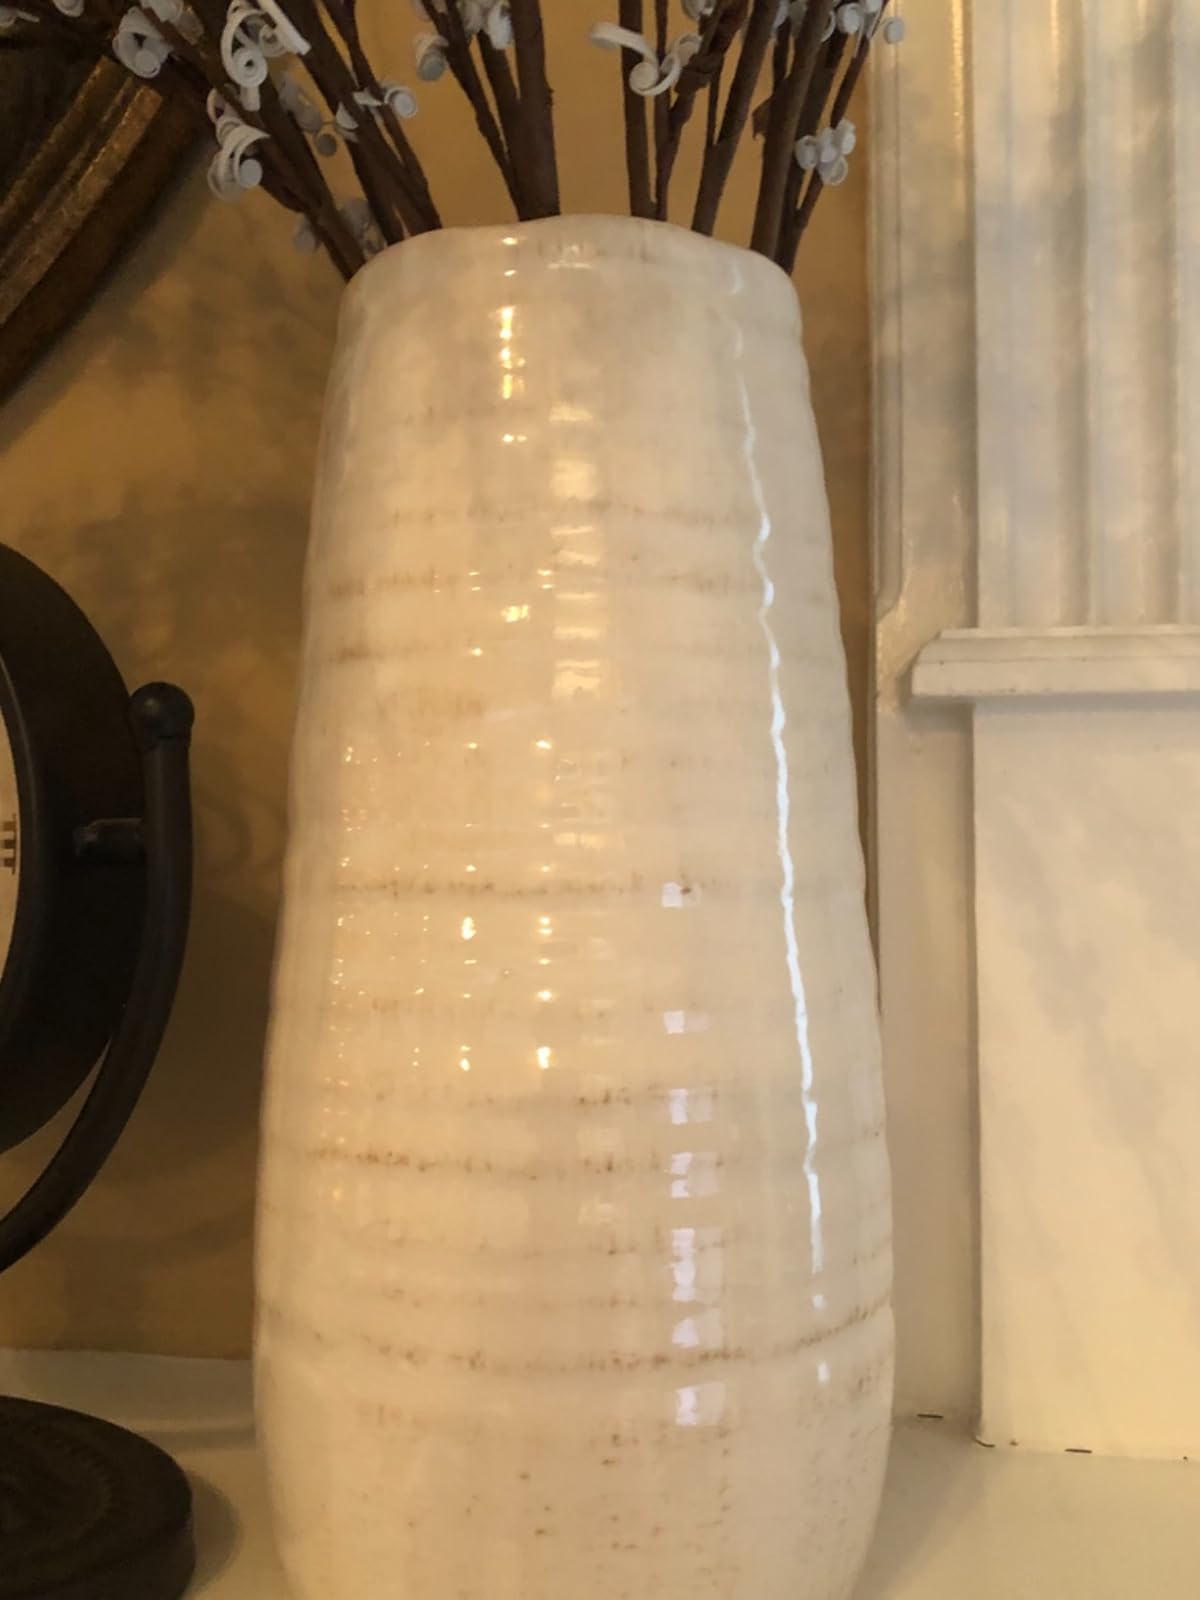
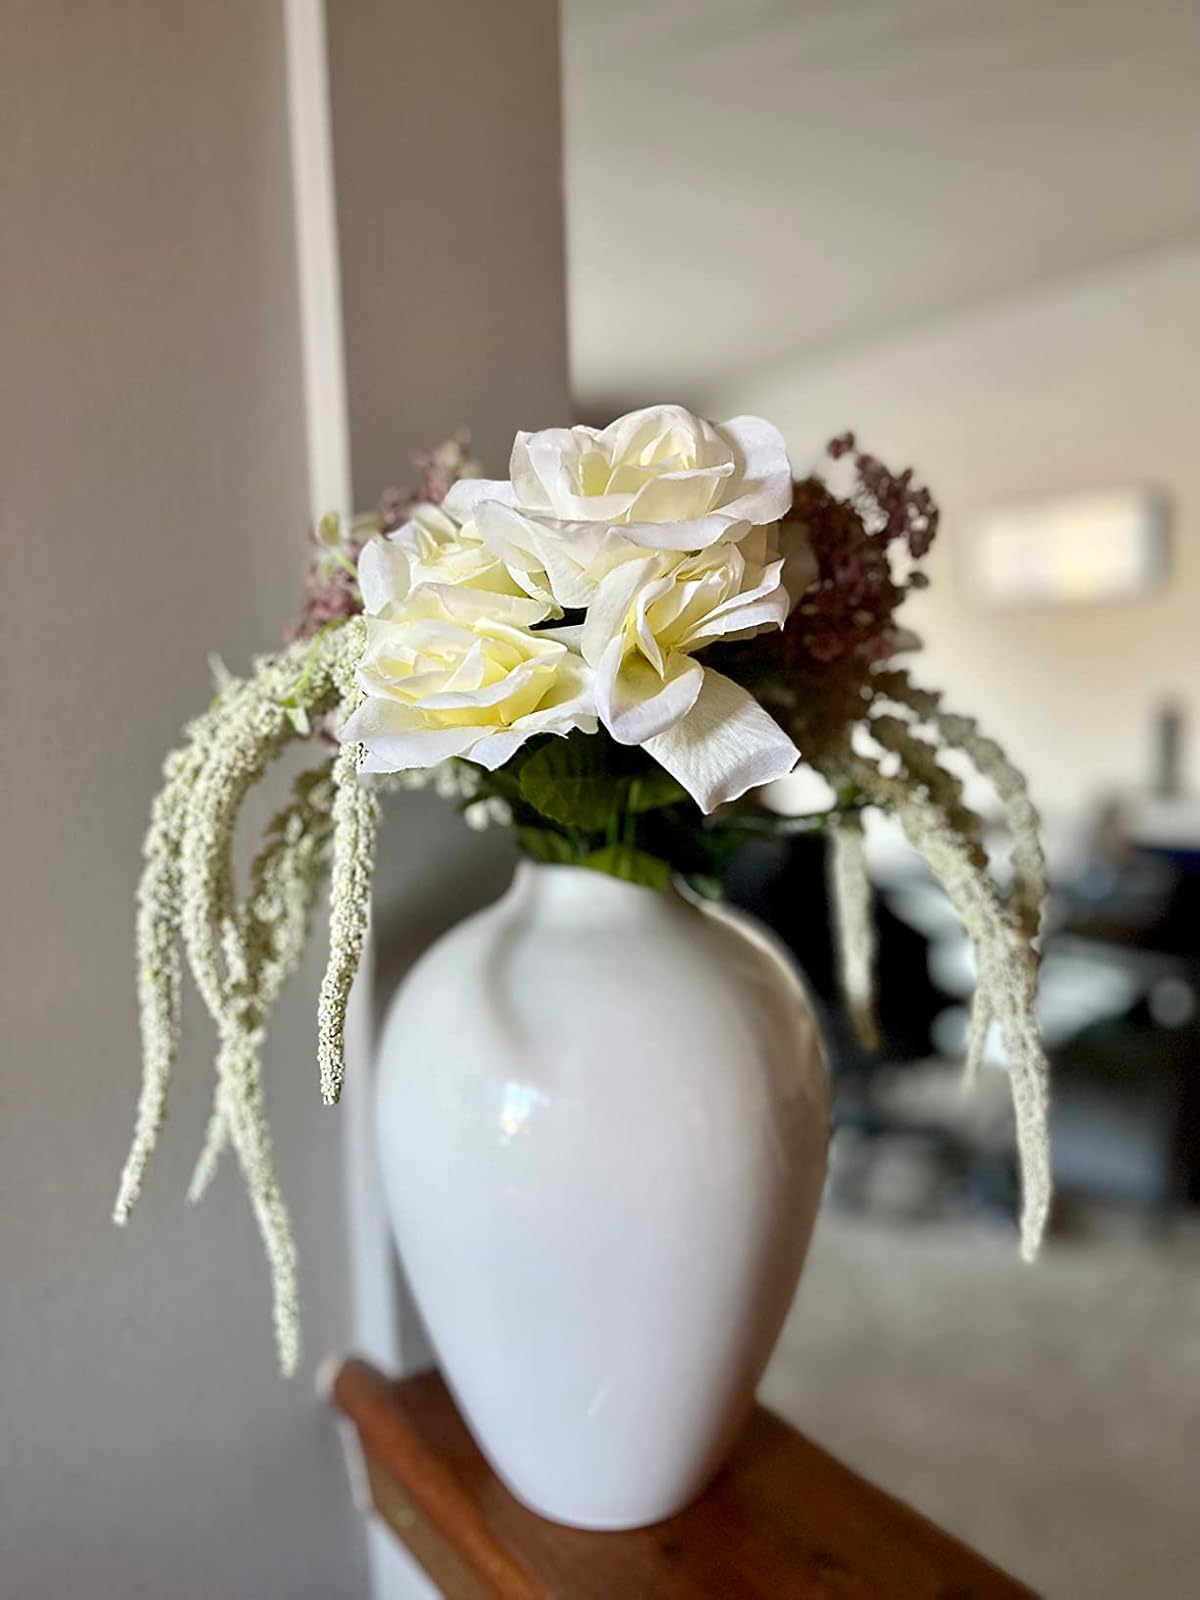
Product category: vase
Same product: no